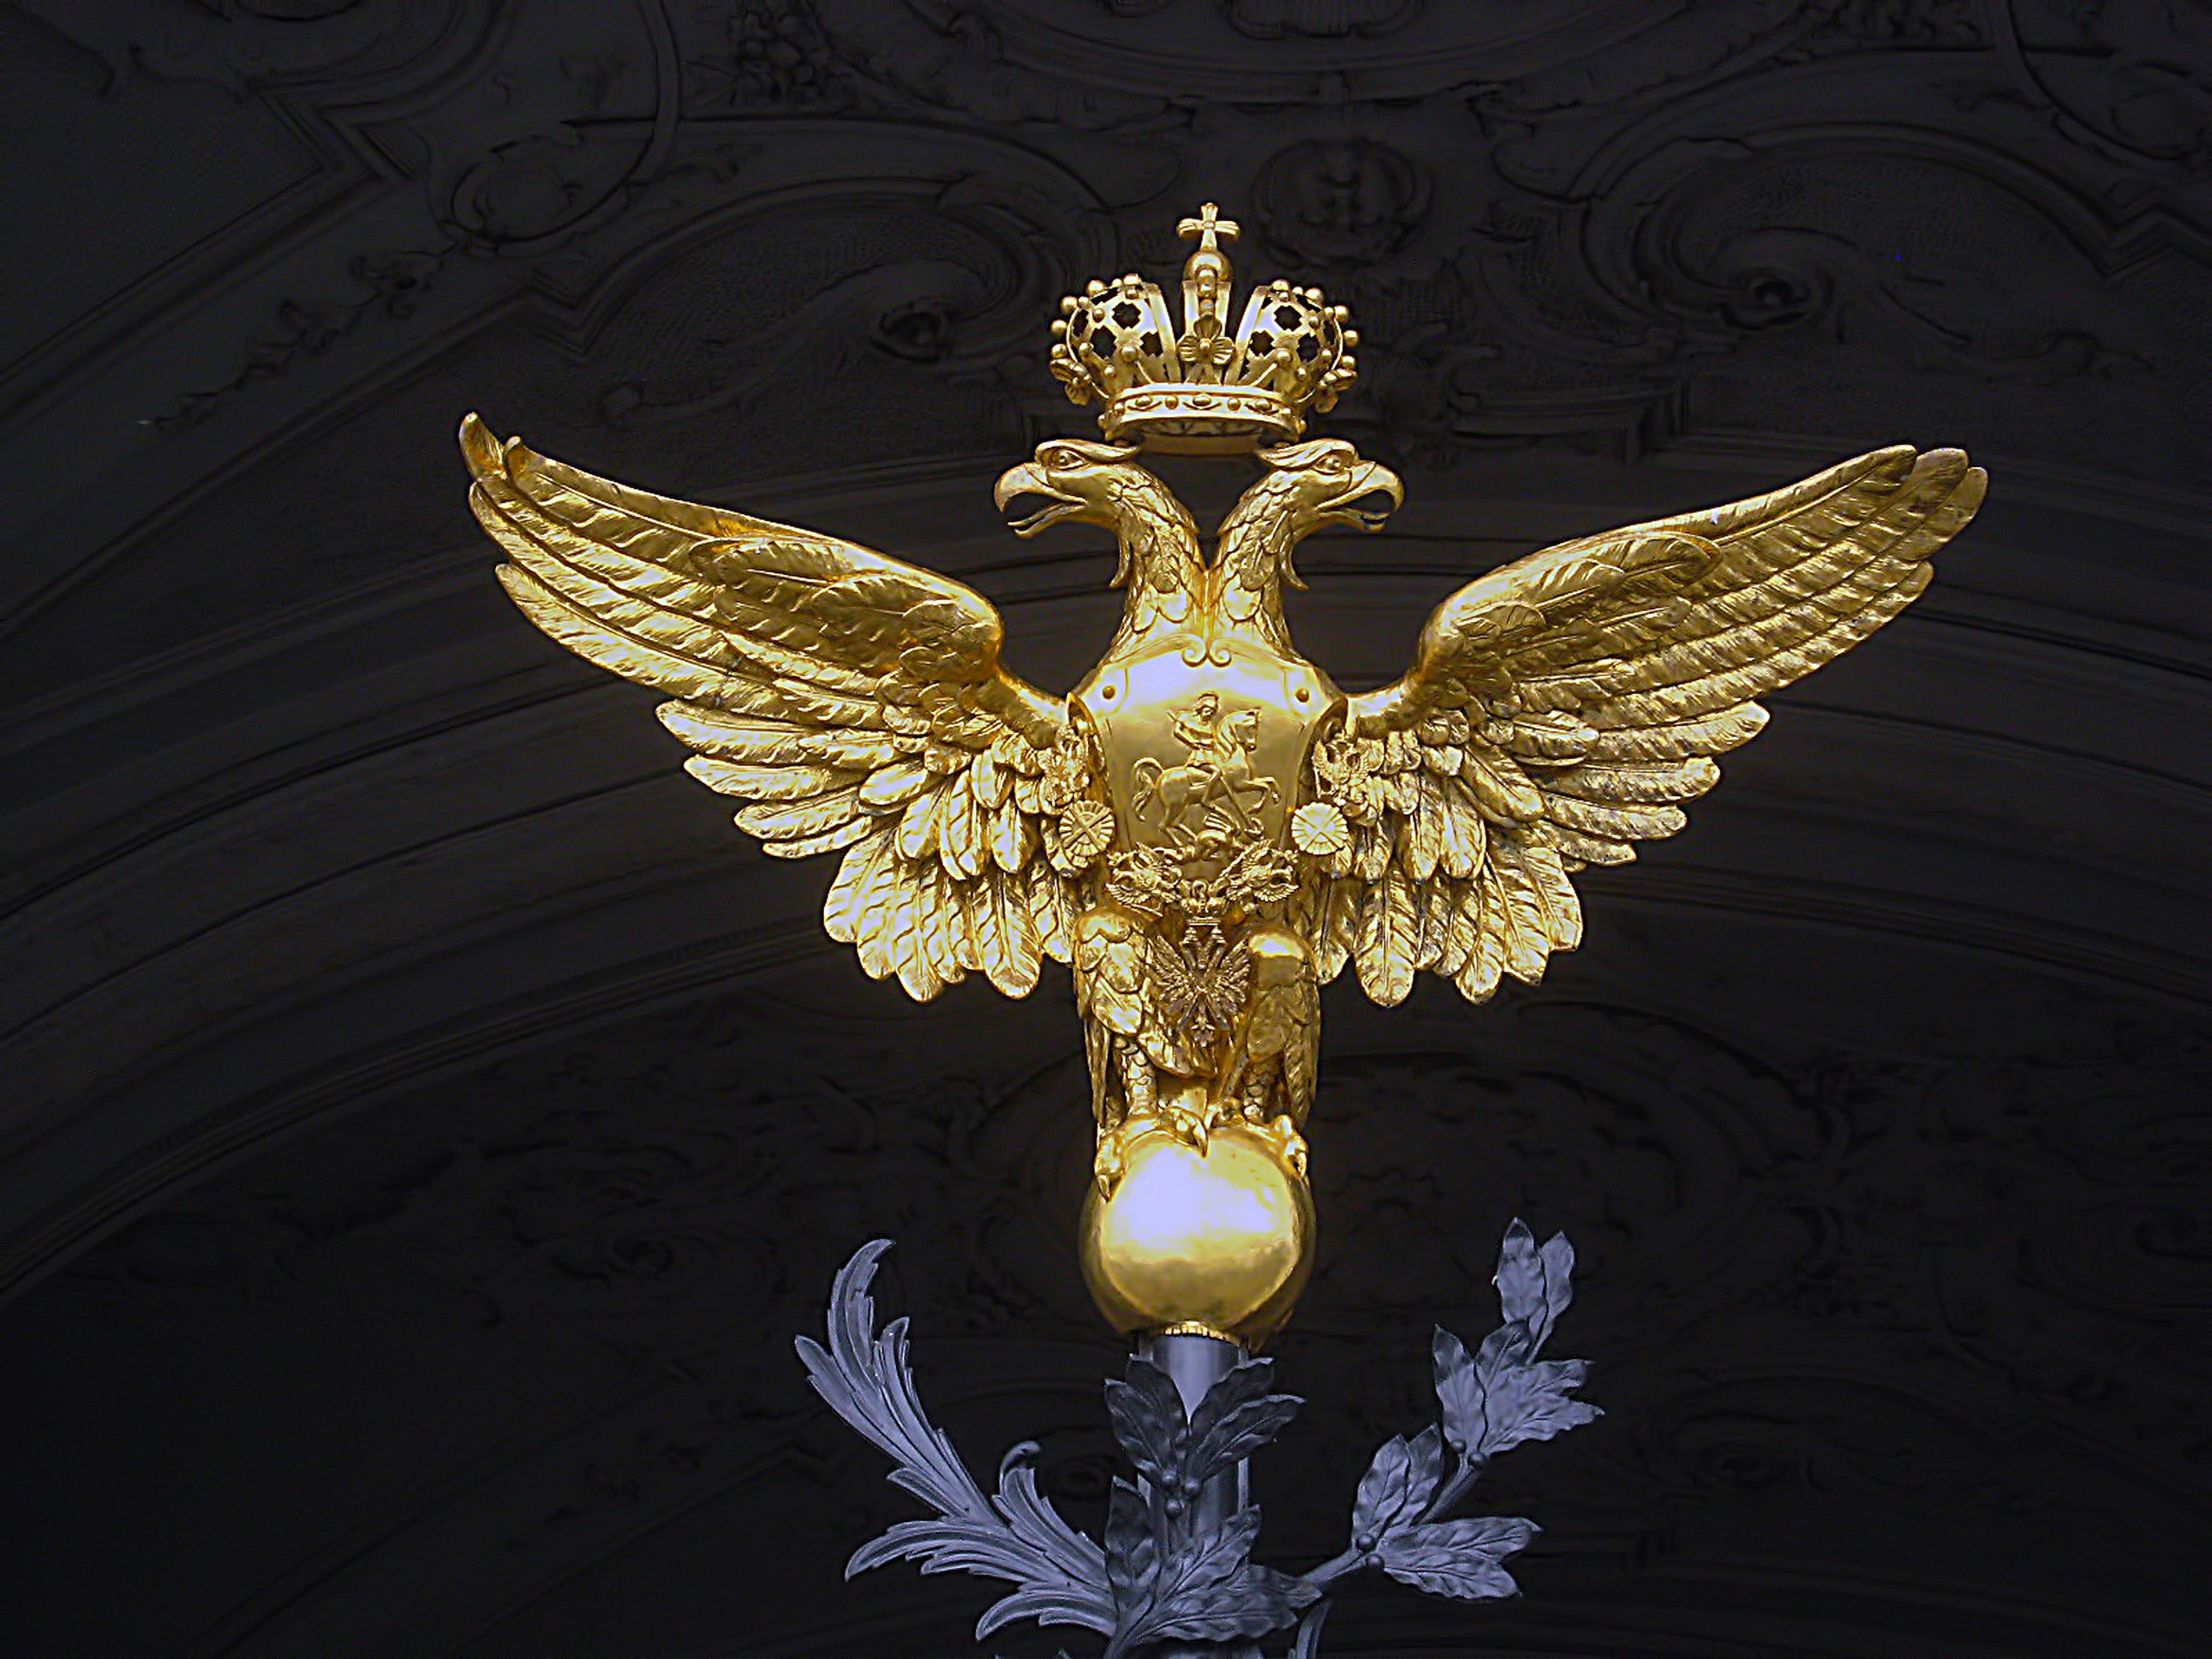
wing, eagle, port, ornament, bird of prey, peter, arms, russia, fictional character, winter palace